The Felix Culpa

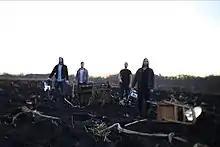
Press Photo, November, 2010

The Felix Culpa was a four-piece band from Rockford, Illinois on the Illinois/Wisconsin border. Best described as a Progressive Indie band with post-hardcore elements, they had released two full-length albums ("Commitment" and "Sever Your Roots"), an EP/DVD combo ("Thought Control"), a digital EP ("SoSo Remission") and were signed to No Sleep Records. The band has since broken up and they played their last show on December 9, 2011, though later staging a live reunion in 2014.